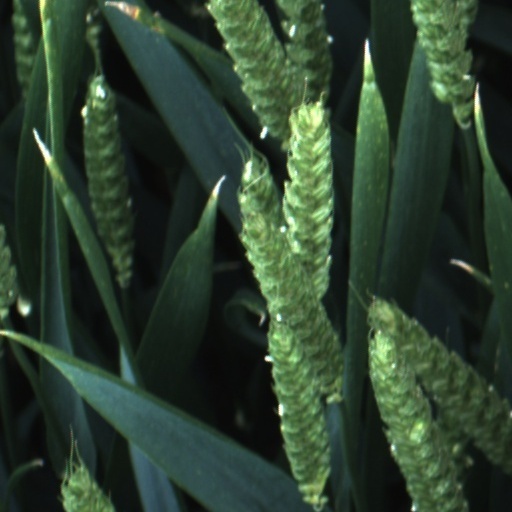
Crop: wheat